Jason Elam

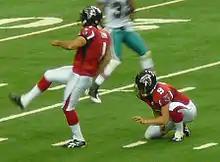
Elam (left) in 2009.

In 2009, Elam was only eight for 15 in field goals over 30 yards. He was waived on December 1, 2009.